Axel Jensen

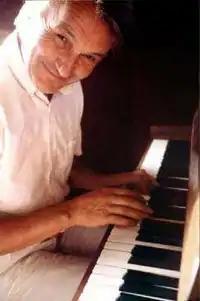
Axel Jensen by the piano. Photo: Robert E. Haraldsen

Axel Buchardt Jensen (12 February 1932 – 13 February 2003) was a Norwegian author. From 1957 until 2002, he published both fiction and non-fiction texts which include novels, poems, essays, a biography, and manuscripts for cartoons and animated films.